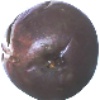
Label: passion_fruit